Clayton, New York

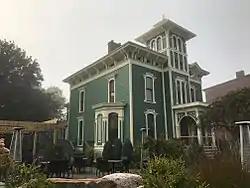
"The Johnston House" is now a high-end restaurant.

Clayton is a town in Jefferson County, New York, United States. The population was 5,153 at the 2010 census. The town is named after John M. Clayton, a federal political leader from Delaware.